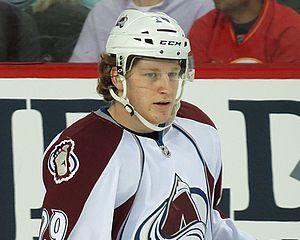
Le repêchage d'entrée dans la Ligue nationale de hockey 2013 est le 51ᵉ repêchage d'entrée de l'histoire de la Ligue nationale de hockey. Il s'est tenu le 30 juin 2013 au Prudential Center, le domicile des Devils du New Jersey
Nathan MacKinnon est un joueur professionnel canadien de hockey sur glace. Il évolue au poste d'attaquant.
Cette page concerne des événements d'actualité qui se sont produits durant l'année 1995 dans la province canadienne de la Nouvelle-Écosse.